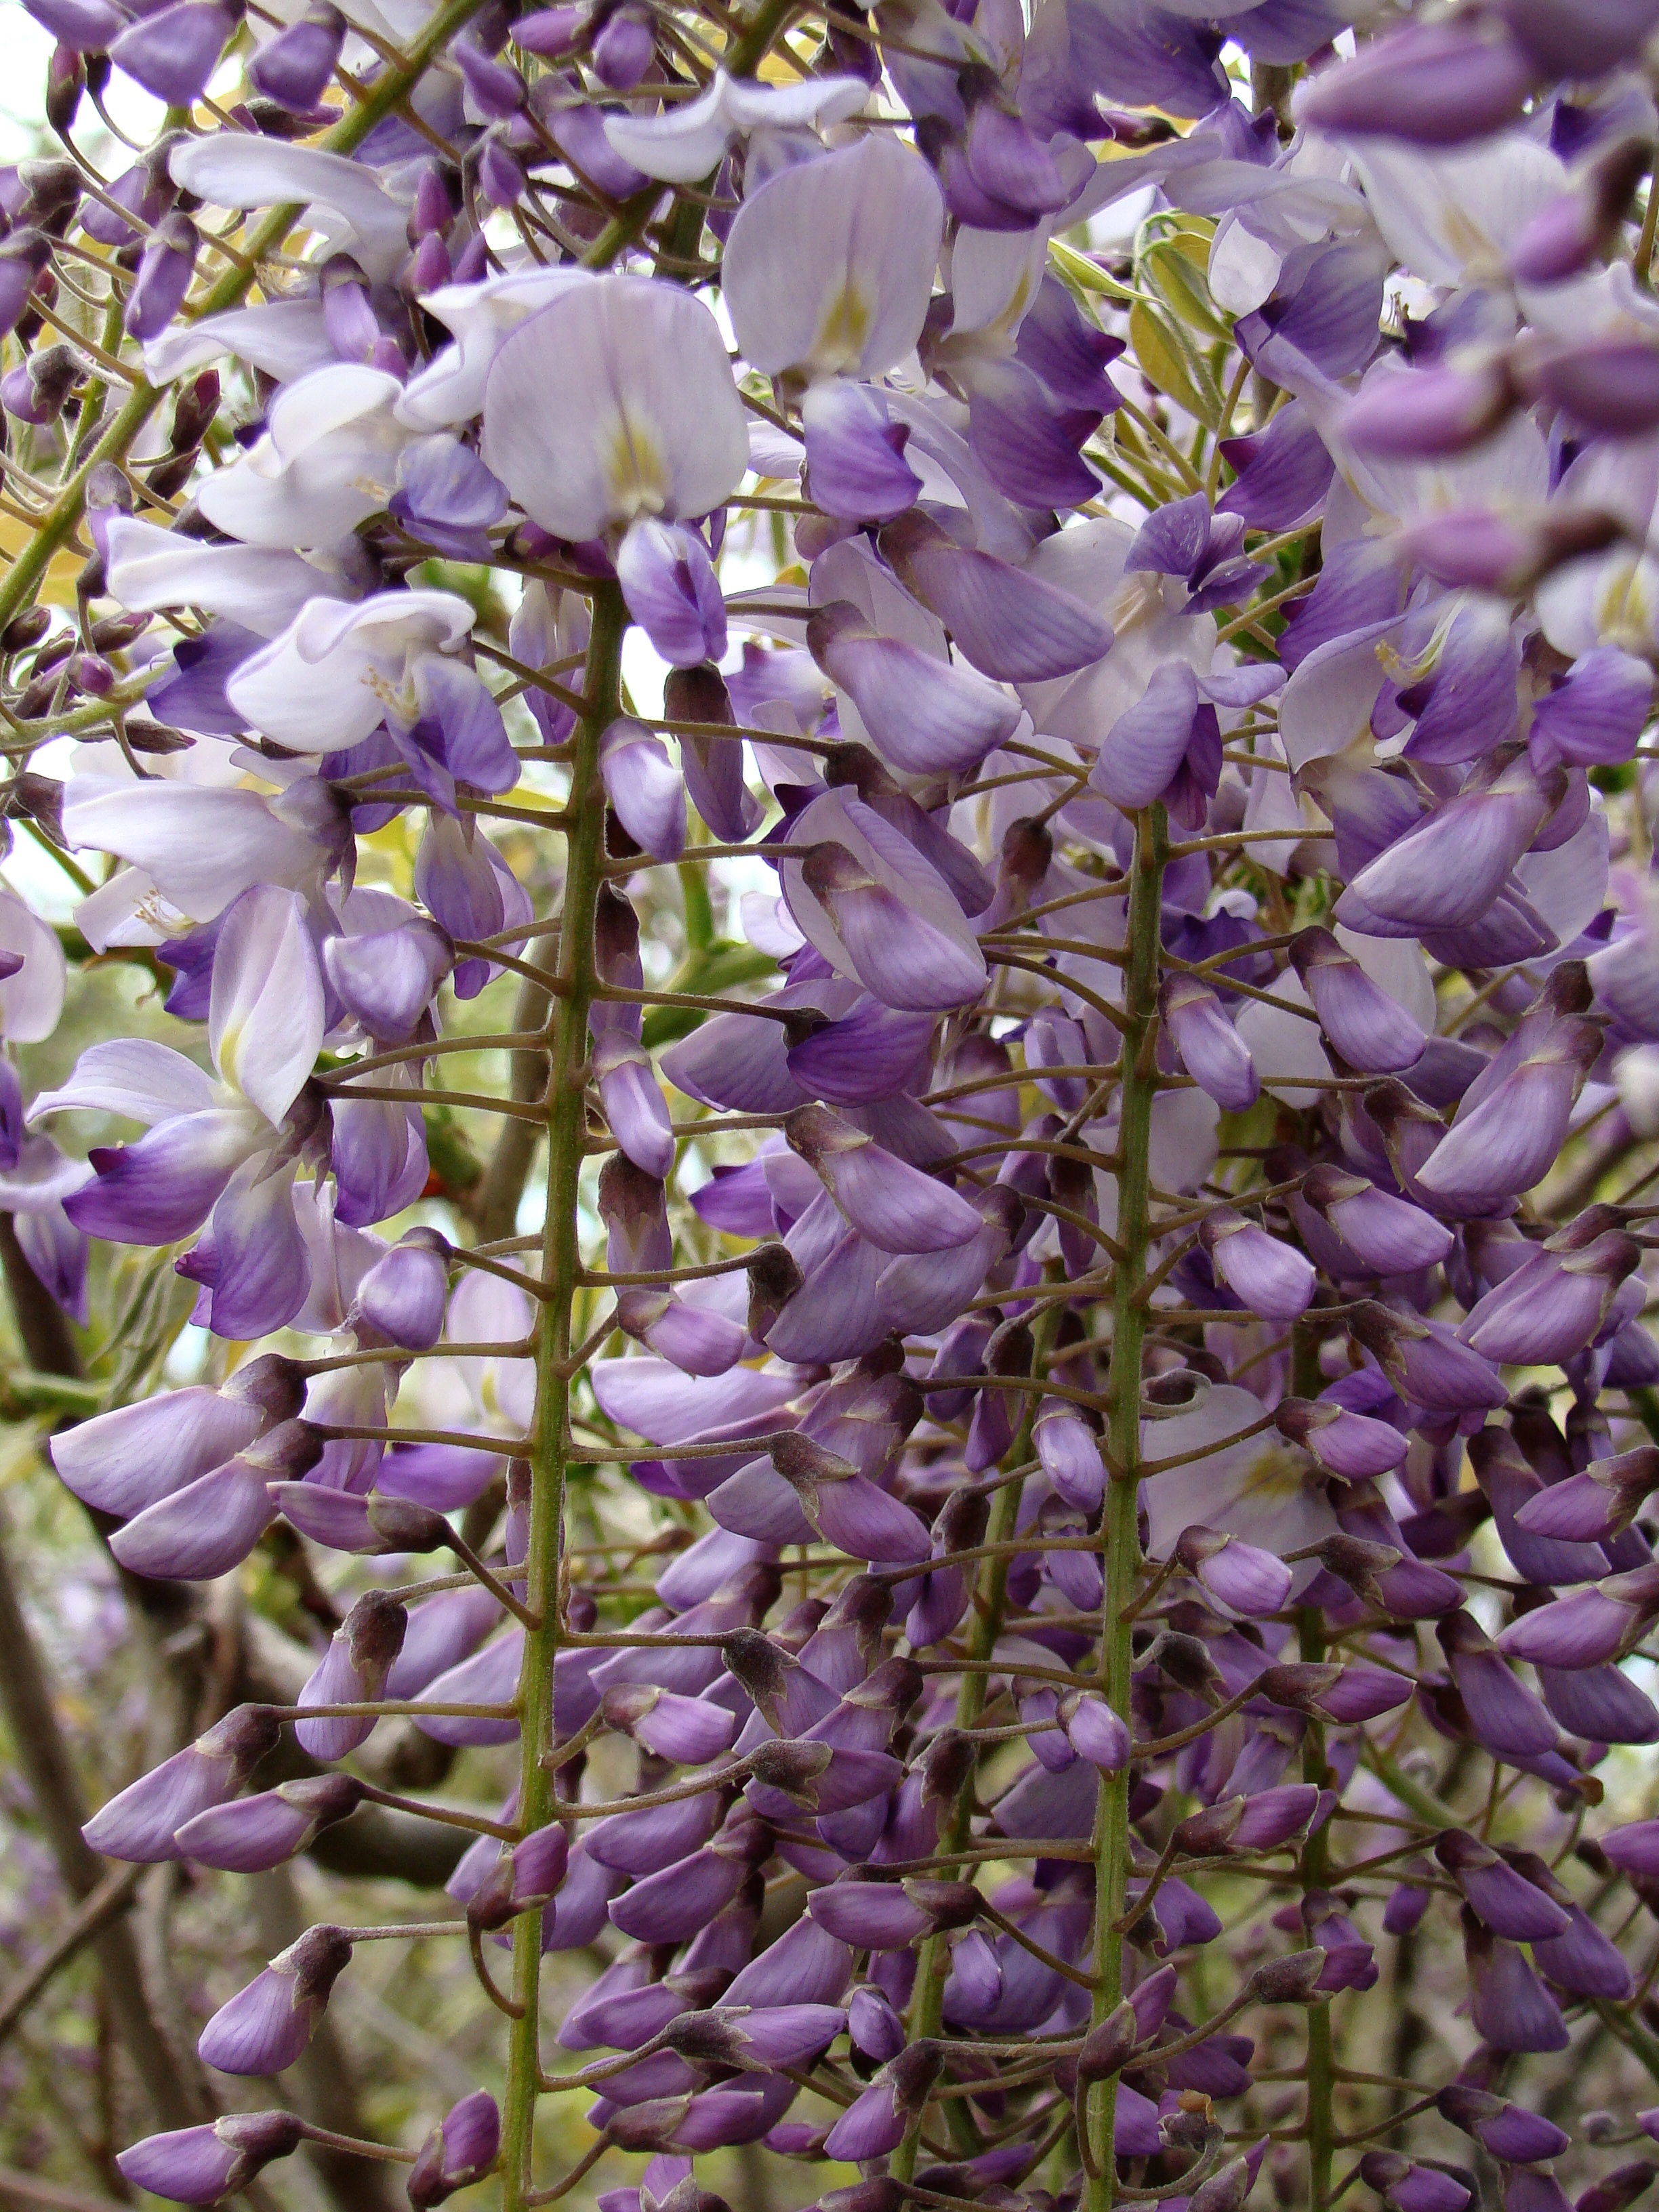
nature, branch, blossom, plant, flower, petal, bloom, summer, botany, flora, wildflower, flowers, lilac, flowering plant, wistaria, land plant